Ash-Shu'ara

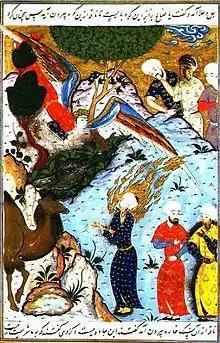
"Salih inviting his people to see the She-Camel"

The foundation of the chapter 26 is that the disbelievers of Makkah were in constant refusal to acknowledge the message of Islam given by Muhammad, stating that he did not provide evidence to support his claim to prophethood. They would mark him as a poet or a magician, mock his message and disparage his Mission. This situation was making incredible anguish and despondency for Muhammad.